Peter Tazelaar

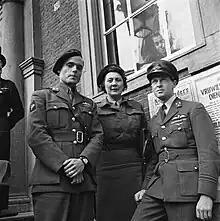
Tazelaar (left) with Rie Stokvis and Erik Hazelhoff Roelfzema in Breda on 2 May 1945.

Peter Tazelaar (5 May 1920 – 6 June 1993) was a member of the Dutch resistance during World War II and worked as an agent for the SOE. Following the war he served in Dutch East Indies, before returning to Europe to work behind the Iron Curtain in Eastern Europe for the United States, which served as an inspiration for Ian Fleming's James Bond series.